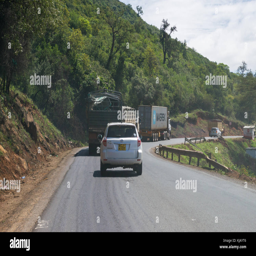
trucks and other vehicles driving on main road